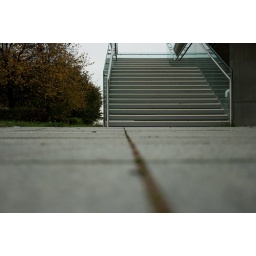
...literally the steps up to the infinity bridge in stockton - and of course in keeping with my on the floor perspective!